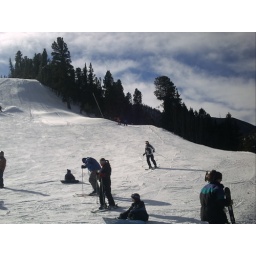
The Face ski run at the base of the mountain in Red River, NM/